Pagadian Airport

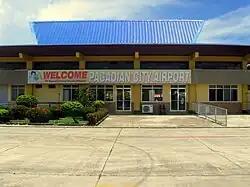
Pagadian City Airport façade viewed from the apron.

Pagadian Airport , classified "Principal Airport Class 1" or "major domestic" by the Civil Aviation Authority of the Philippines (CAAP), is an airport serving the city of Pagadian, the rest of the province of Zamboanga del Sur, and the province of Zamboanga Sibugay in the Philippines. The CAAP is the arm of the Department of Transportation which operates all the airports in the Philippines except the major international airports.